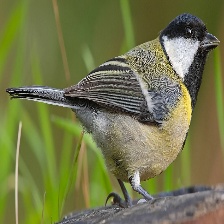
Species: PARUS MAJOR
Scientific name: PARUS MAJOR
ImageNet parent category: chickadee